2000 AD (film)

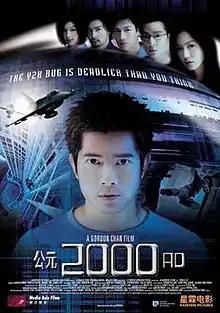
Film poster

2000 AD is a 2000 action thriller film directed by Gordon Chan, who also wrote the screenplay with Stu Zicherman. The film stars Aaron Kwok, Phyllis Quek, James Lye and Daniel Wu. A Hong Kong-Singaporean co-production, the film was shot on location in both Hong Kong and Singapore. The film was released theatrically in Hong Kong on 3 February 2000. It was timed to screen during the peak Chinese New Year period.